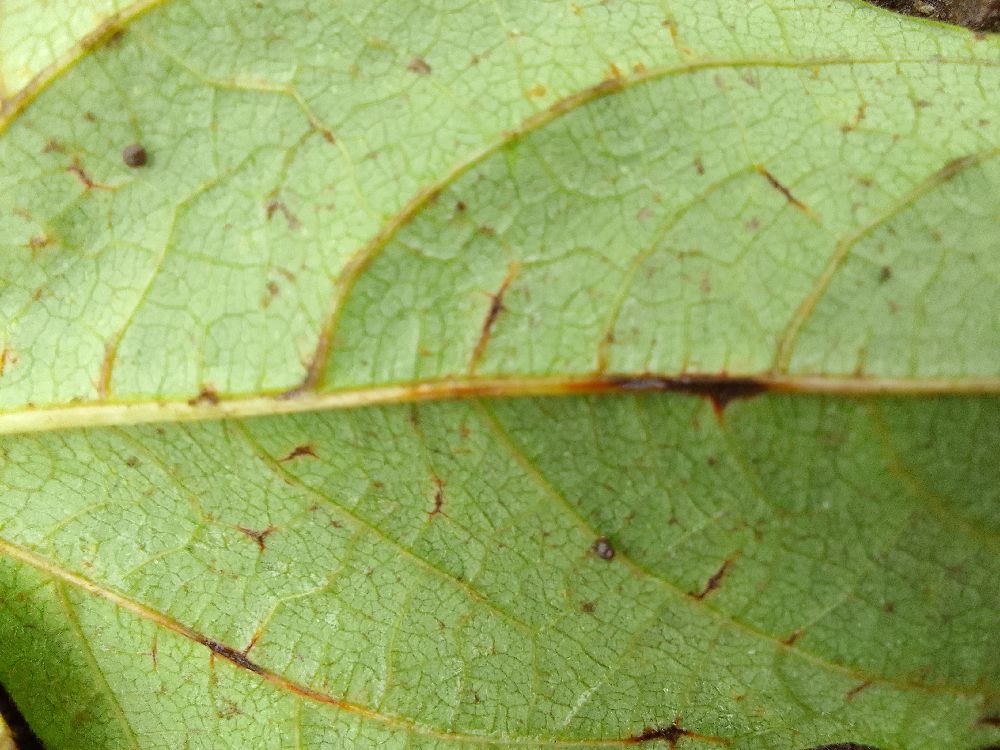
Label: anthracnose